Banksia coccinea

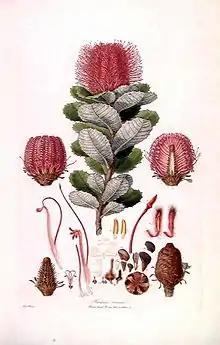
Plate 3 of Ferdinand Bauer's 1813 "Illustrationes Florae Novae Hollandiae"

The first known specimens of "Banksia coccinea" were collected in December 1801, during the visit to King George Sound of HMS "Investigator" under the command of Matthew Flinders. On board were botanist Robert Brown, botanical artist Ferdinand Bauer, and gardener Peter Good. All three men gathered plant specimens, but those collected by Bauer and Good were incorporated into Brown's herbarium without attribution, so it is not possible to identify the actual collector of this species. The surviving specimen of "B. coccinea", held by the Natural History Museum in London, is annotated in Brown's hand "King George IIIds Sound Princess Royal Harbour especially near the observatory". The observatory was apparently located in what is now the central business district of Albany. No further information on the collection is available, as the species is mentioned in neither Brown's nor Good's diary.